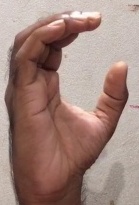
ASL sign: C